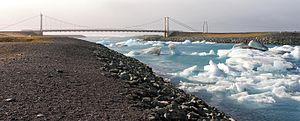
La Jökulsá á Breiðamerkursandi, toponyme islandais signifiant littéralement en français « fleuve du Breiðamerkusandur », est un très court fleuve côtier d'Islande situé dans le Sud du pays, sur le Breiðamerkusandur. Il constitue l'émissaire de la Jökulsárlón et se jette dans l'océan Atlantique au bout de quelques centaines de mètres. Ses rives sont partiellement artificialisées par des enrochements, notamment au niveau des piles du pont de la Jökulsárlón emprunté par la route 1.
Cette liste de ponts d'Islande présente les ponts remarquables d'Islande, tant par leurs caractéristiques dimensionnelles que par leur intérêt architectural ou historique.